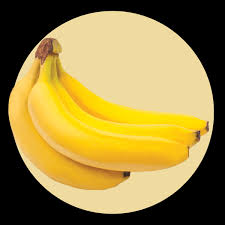
Label: Banana